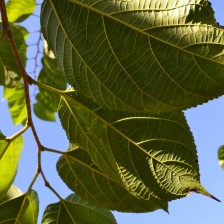
Variety: TaiwanStraberry